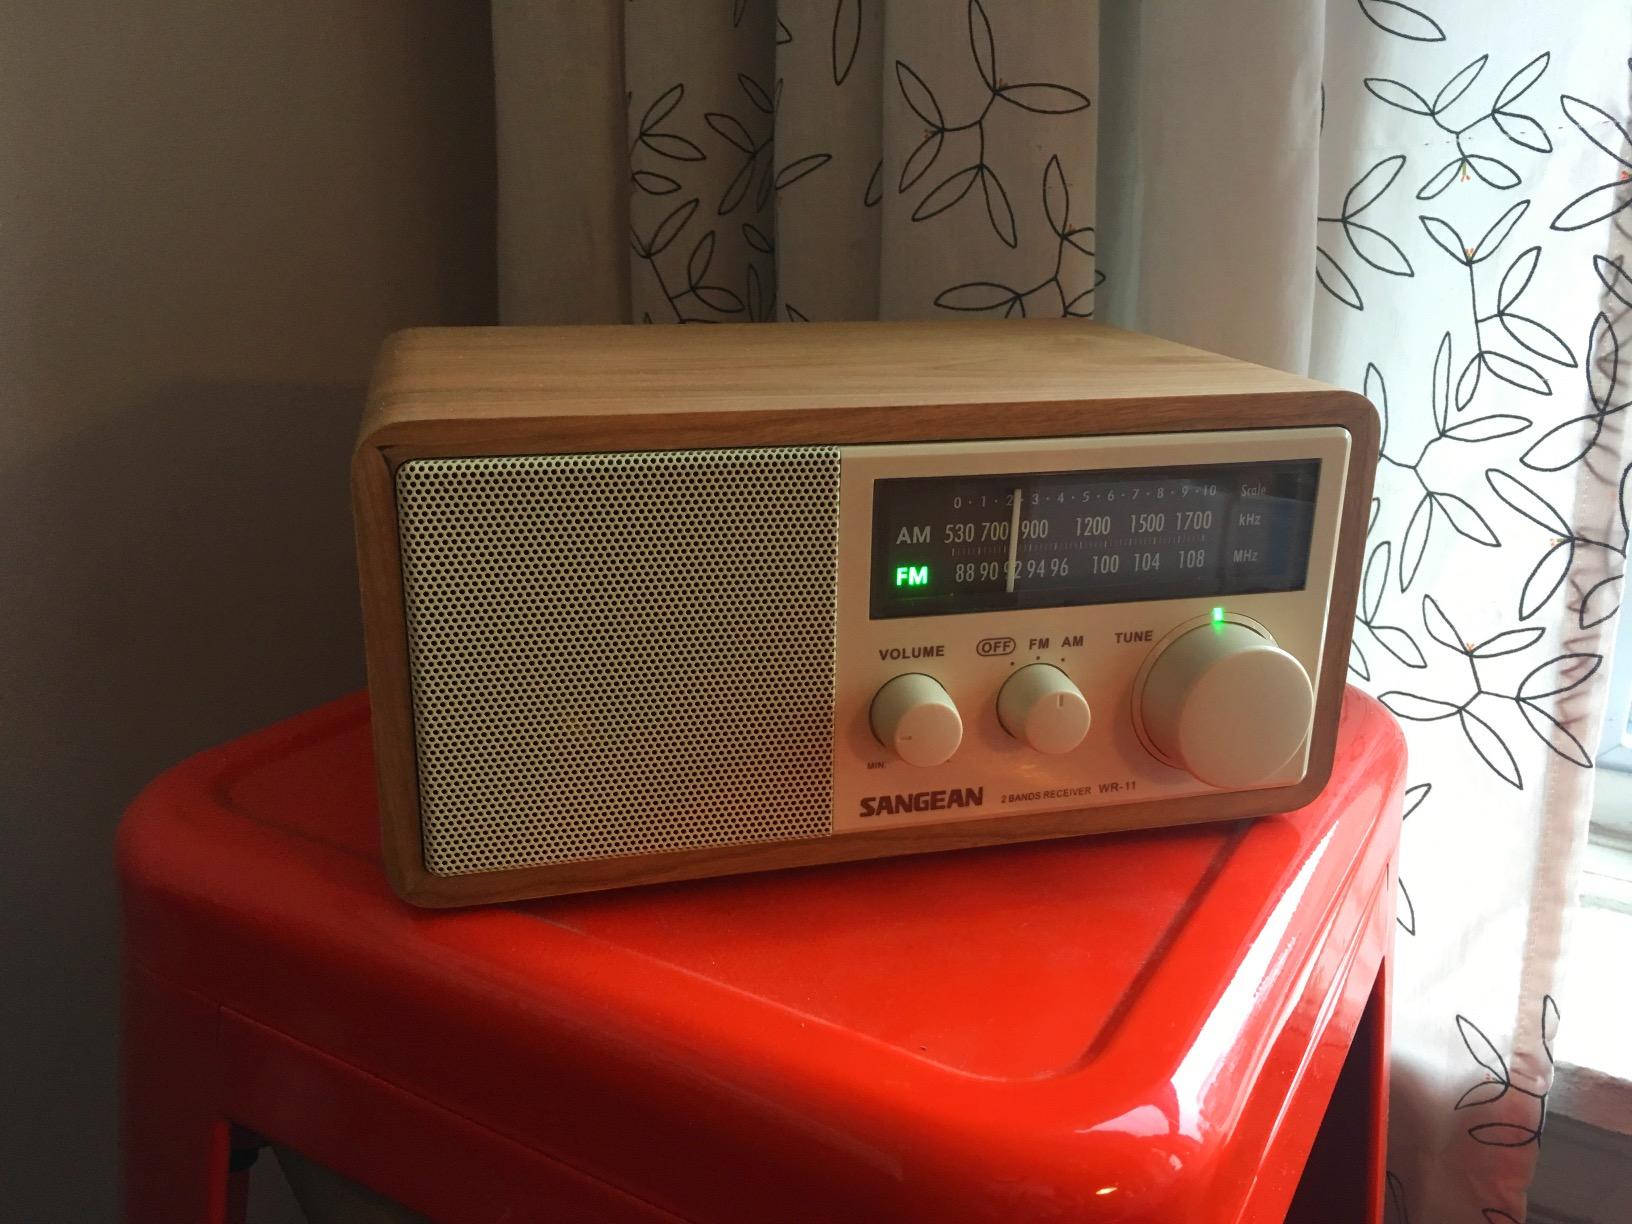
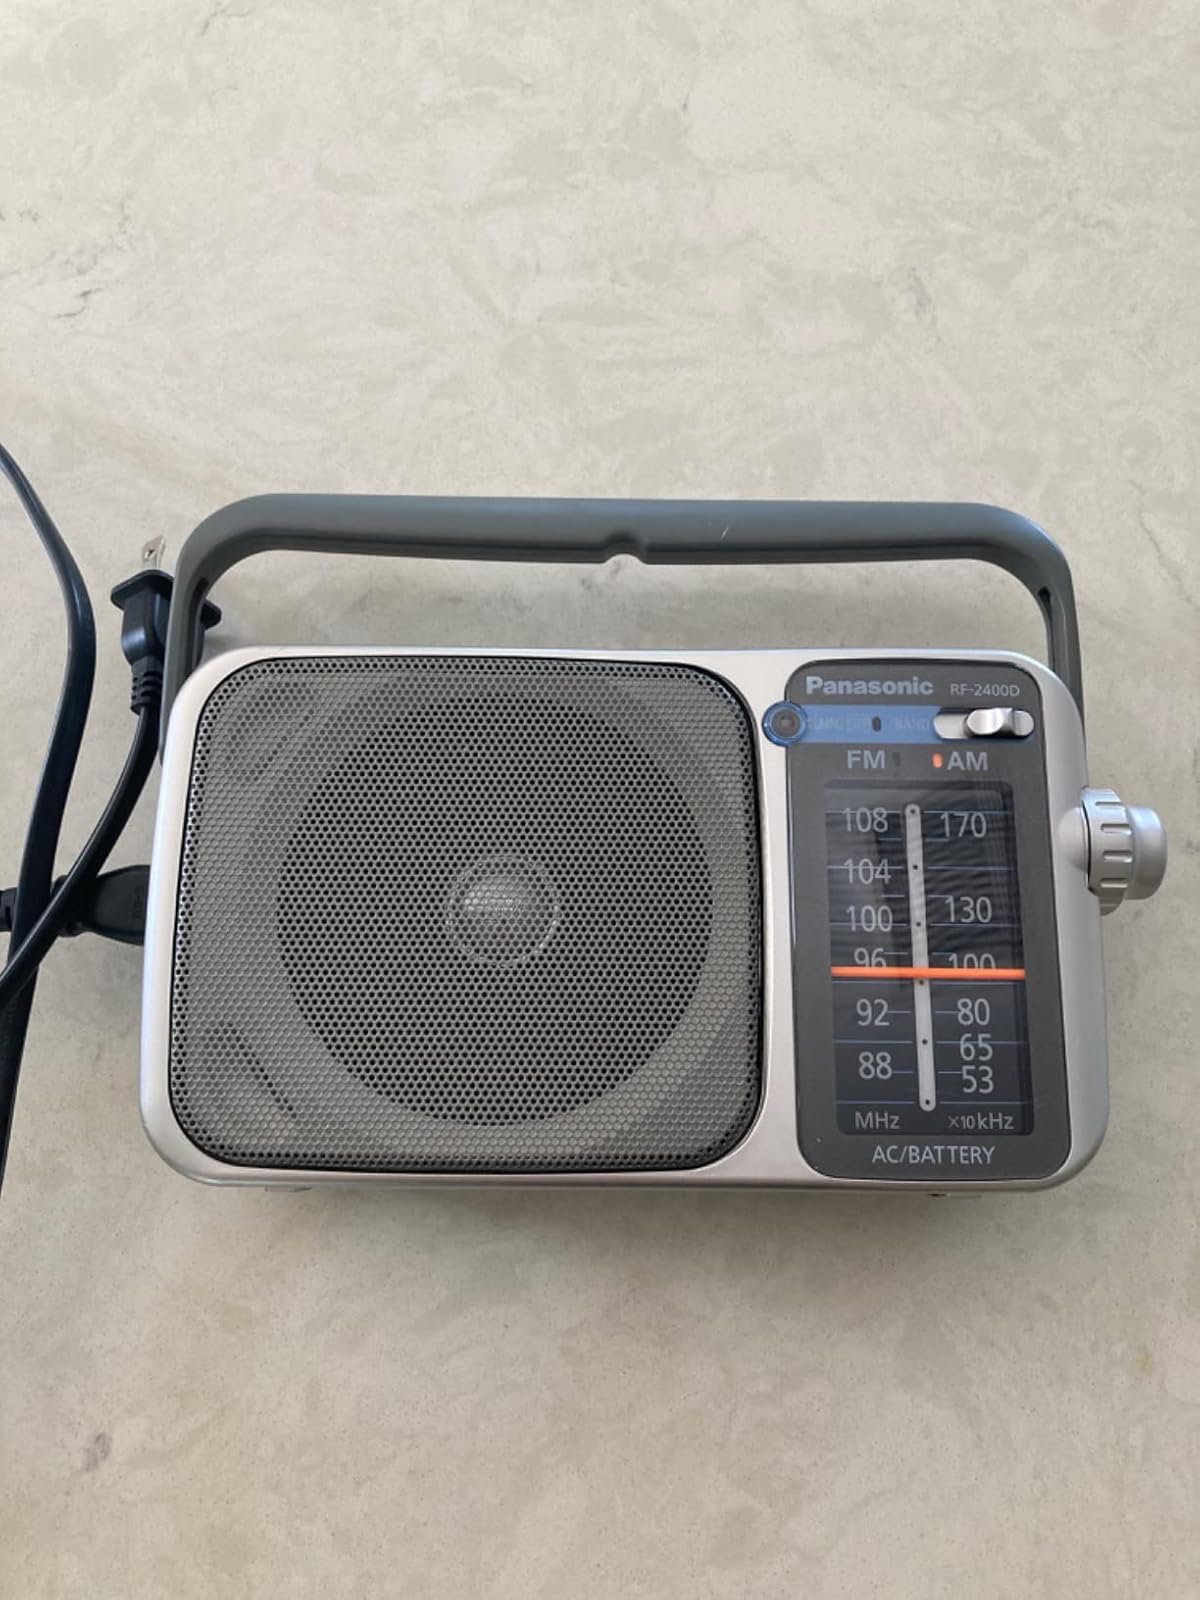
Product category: radio
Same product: no